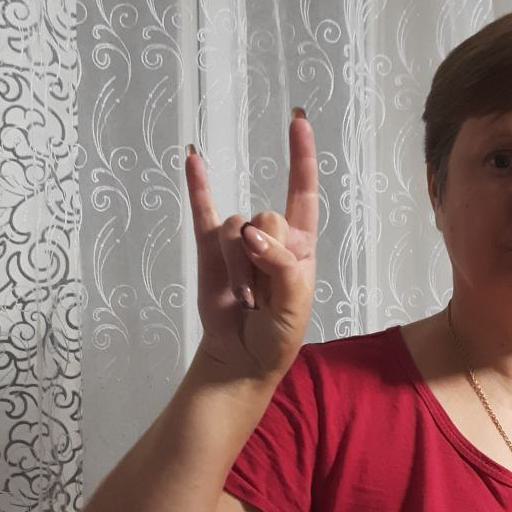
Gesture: rock